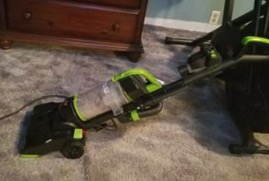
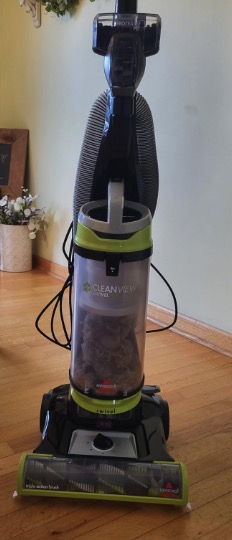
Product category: items_vacuum
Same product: no